Utah Transit Authority

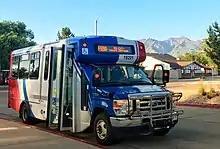
UTA Flex bus on route F590

UTA has 17 bus routes that are allowed to deviate up to from their set route to pick up or drop off passengers. These "flexible" routes are called Flex routes and are indicated by the letter "F" at the beginning of the route number (e.g. F618). Flex routes combine the convenience of curb-to-curb service with regular fixed routes making them a viable option for many paratransit riders. Certain rules and restrictions apply to Flex routes: